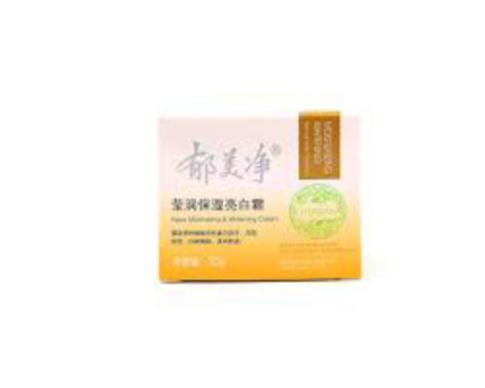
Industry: Necessities